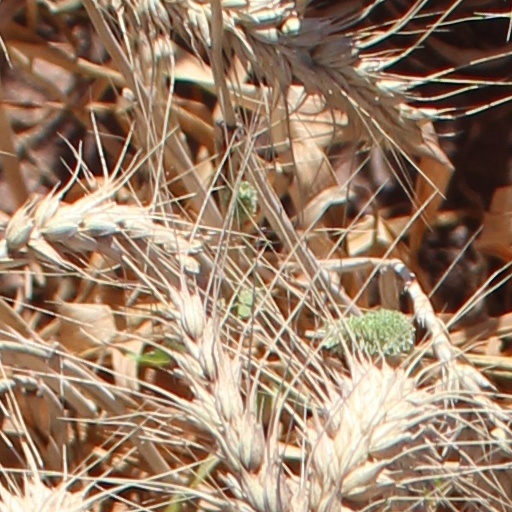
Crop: wheat